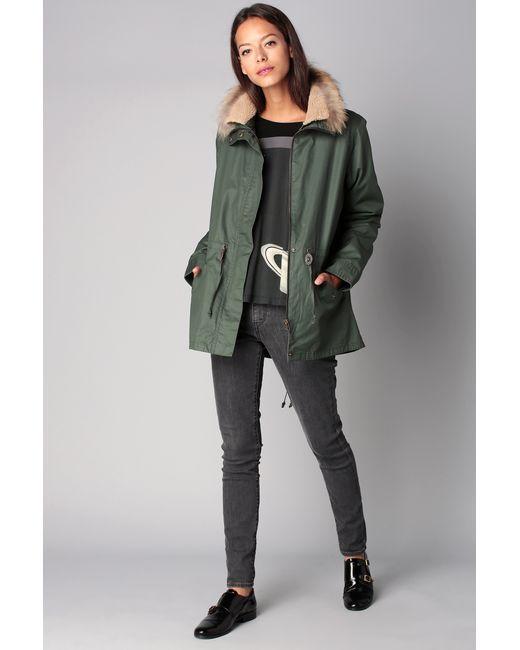
grüne Jacke Langarm Reißverschluss Pelzkragen